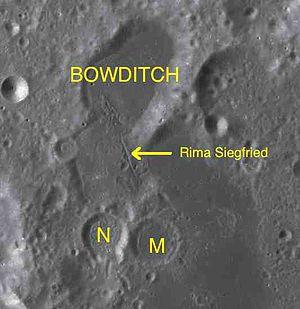
Bowditch est le nom d'un cratère d'impact sur la face cachée de la Lune. Le nom fut officiellement adopté par l'Union astronomique internationale en 1970, en référence à Nathaniel Bowditch.